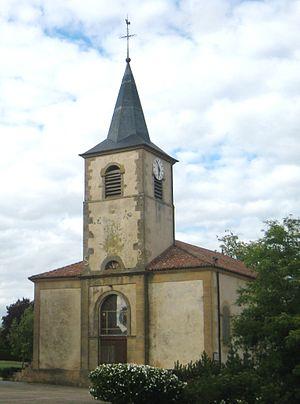
Labry est une commune française située dans le département de Meurthe-et-Moselle, en région Grand Est.